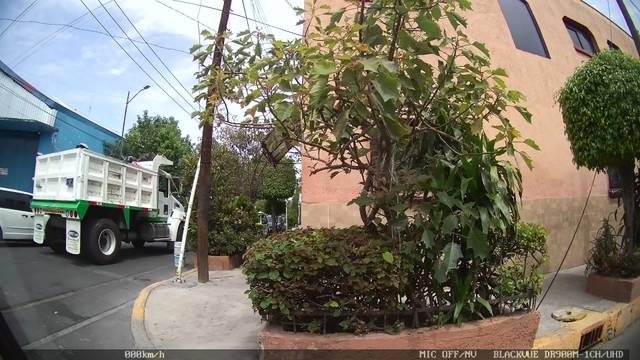
Region: Mexico
Coordinates: 19.455, -99.118